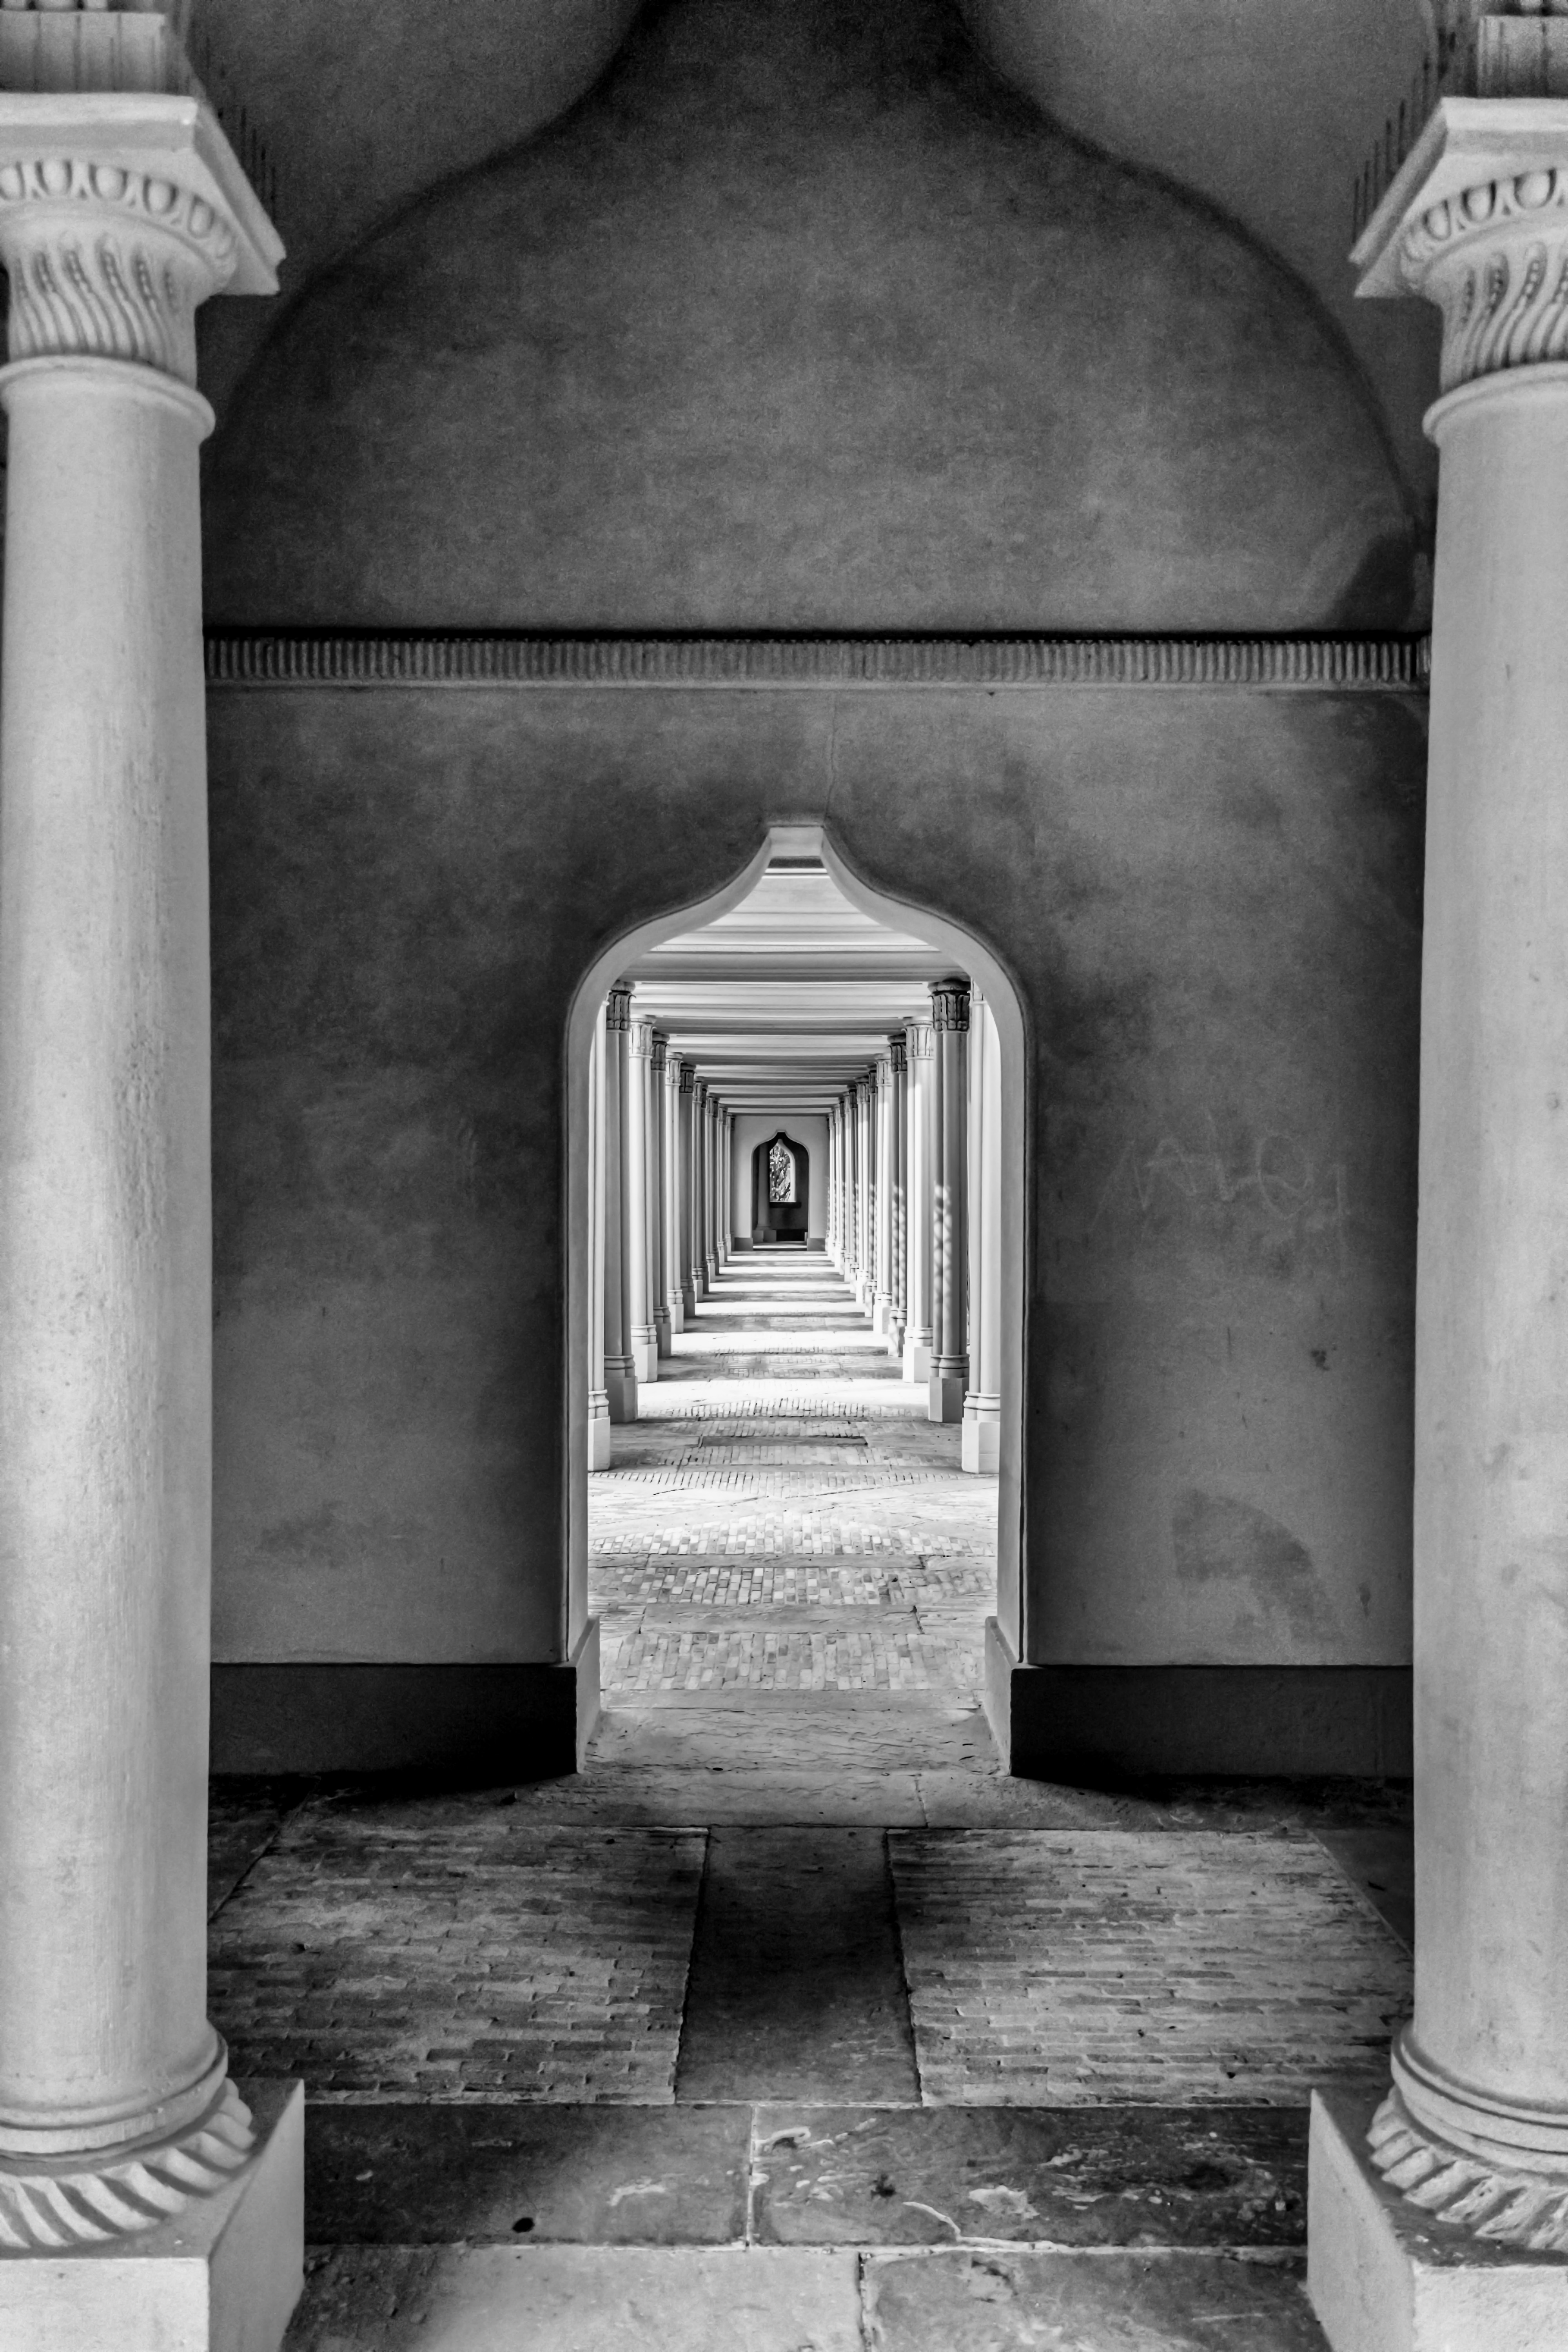
black and white, architecture, structure, white, photography, monument, statue, arch, column, castle, black, monochrome, sculpture, temple, symmetry, photograph, mosque, history, image, monochrome photography, ancient history, schwetzingen, schlosssgarten